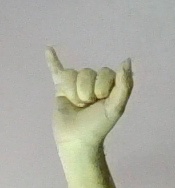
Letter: ya